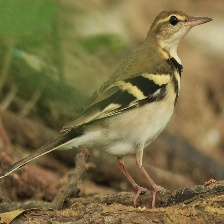
Species: FOREST WAGTAIL
Scientific name: DENDRONANTHUS INDICUS